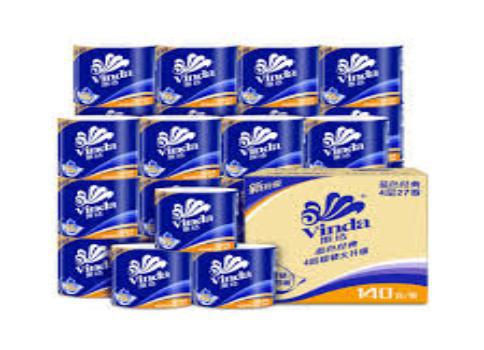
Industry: Necessities